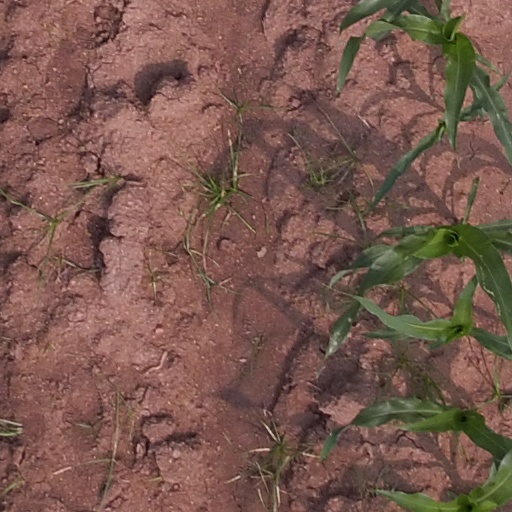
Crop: maize; corn